Crown of Castile

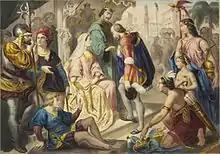
Columbus and the Catholic Monarchs (The return of Columbus)

After Isabella's victory in the civil war and Ferdinand's ascension to the Aragonese throne the two crowns were united under the same monarchs. However, this was a personal union and both kingdoms remained administratively separate to some extent, each maintaining largely its own laws; both parliaments remained separate, the only common institution would be the Inquisition. Despite their titles of "Monarchs of Castile, Leon, Aragon and Sicily" Ferdinand and Isabella reigned over their respective territories, although they also took decisions together. Its central position, larger territorial area (three times greater than that of Aragon) and larger population (4.3 million as opposed to the 1 million in Aragon) led to Castile becoming the dominating partner in the union.